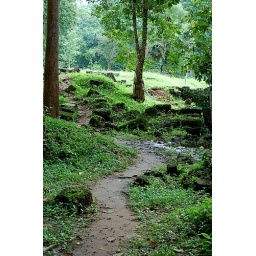
Only green and stones spread beside the path.